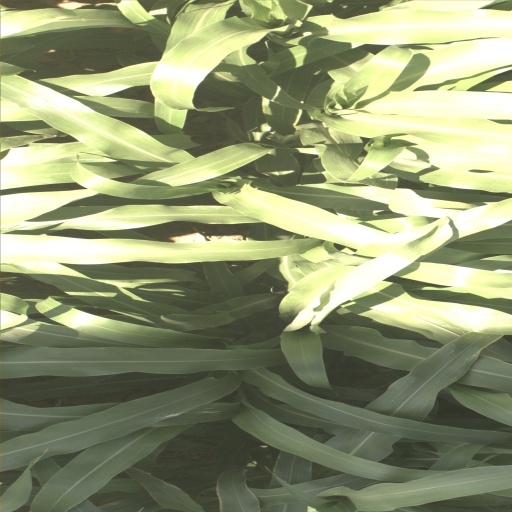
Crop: sorghum